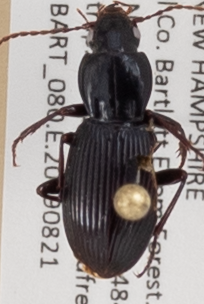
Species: Pterostichus tristis
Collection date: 2019-08-21
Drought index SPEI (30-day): -0.554
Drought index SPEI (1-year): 0.9
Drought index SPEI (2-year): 0.71